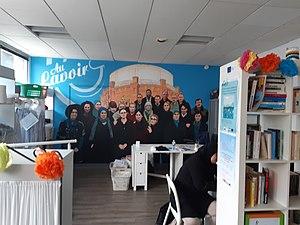
Faubourg de Bethune. Accompagnement insertion professionnelle
Le Faubourg de Béthune est un quartier du Sud-Ouest de Lille, classé zone franche urbaine.